Freightliner Argosy

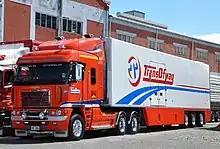
Argosy Evolution (facelift)

In 2006, the Argosy received an optional minor facelift. Marketed as the Argosy Evolution, the original grille (from the Century Class) was replaced with a new unit flush with the bumper vents; the cab corner vents were later updated. The interior received minor revisions as well, and chassis fairings were improved for greater fuel efficiency.